Ghost Rider: Spirit of Vengeance

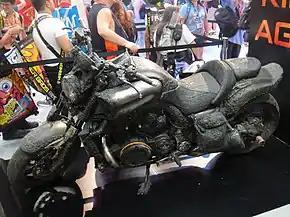
Yamaha VMax's supernatural transformed "Hellcycle" displayed at the 2011 San Diego Comic-con

The producers employed a mix of targeted traditional advertising and television appearances, as well as aggressive social media marketing. Sony teamed up with West Coast Marketing and launched the face of the fan competition, where artists were challenged to design an alternate poster for the film. The contest was won by New York digital media artist Justin Paul. The directing team of Mark Neveldine and Brian Taylor were known for the Crank films, already popular with the young male demographic, and further fuelled early interest in the film with a presentation at the 2010 San Diego Comic-con. The executive pointed out that the marketing campaign has used star Nicolas Cage sparingly in US TV commercials. Cage appeared on "Saturday Night Live" and heavily promoted the film in Europe but he plays a secondary role to the film's effects and imagery, which one executive said made the marketing campaign seem more like it was for a video game.